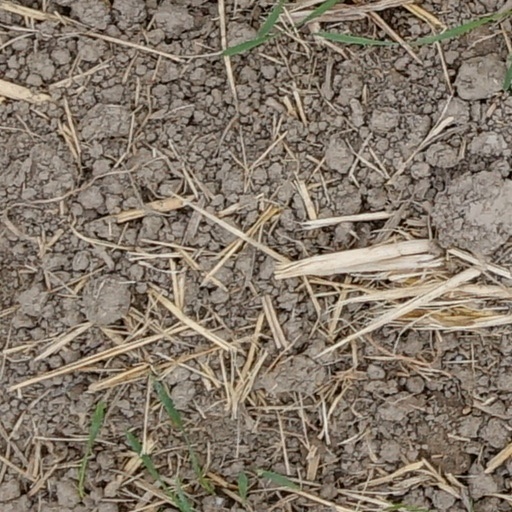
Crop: wheat